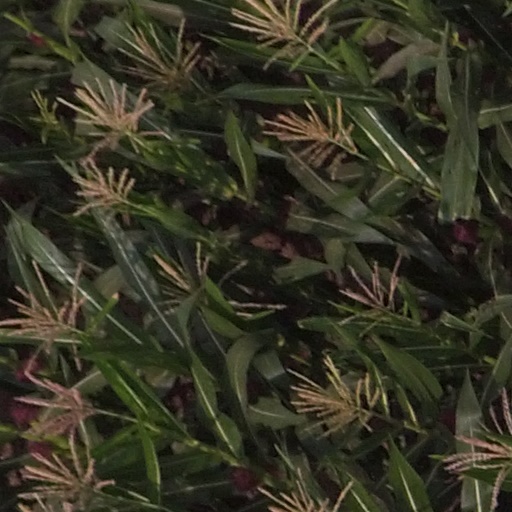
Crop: maize; corn